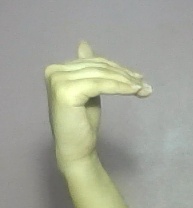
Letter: khaa